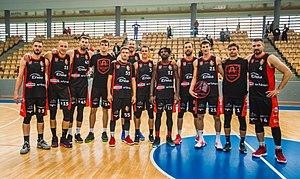
L’Astoria Bydgoszcz, est un club polonais de basket-ball issu de la ville de Bydgoszcz.